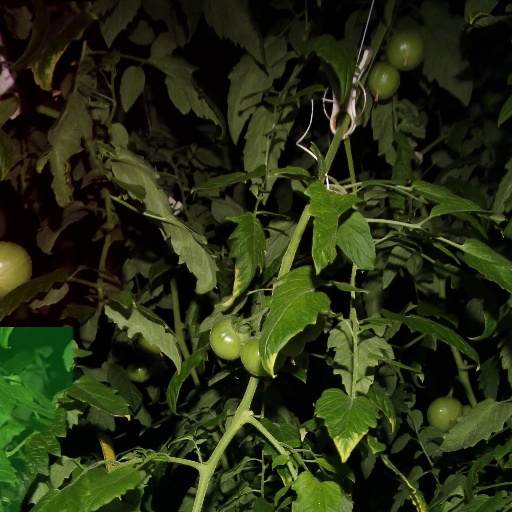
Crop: tomato